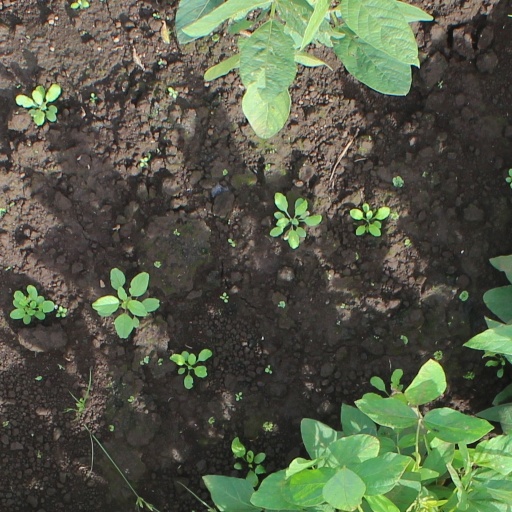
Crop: soybean